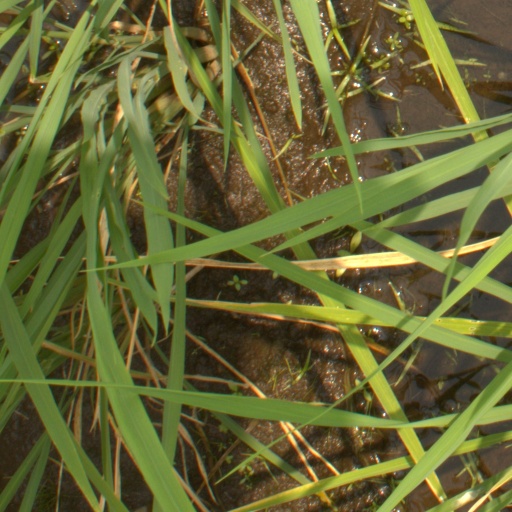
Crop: rice